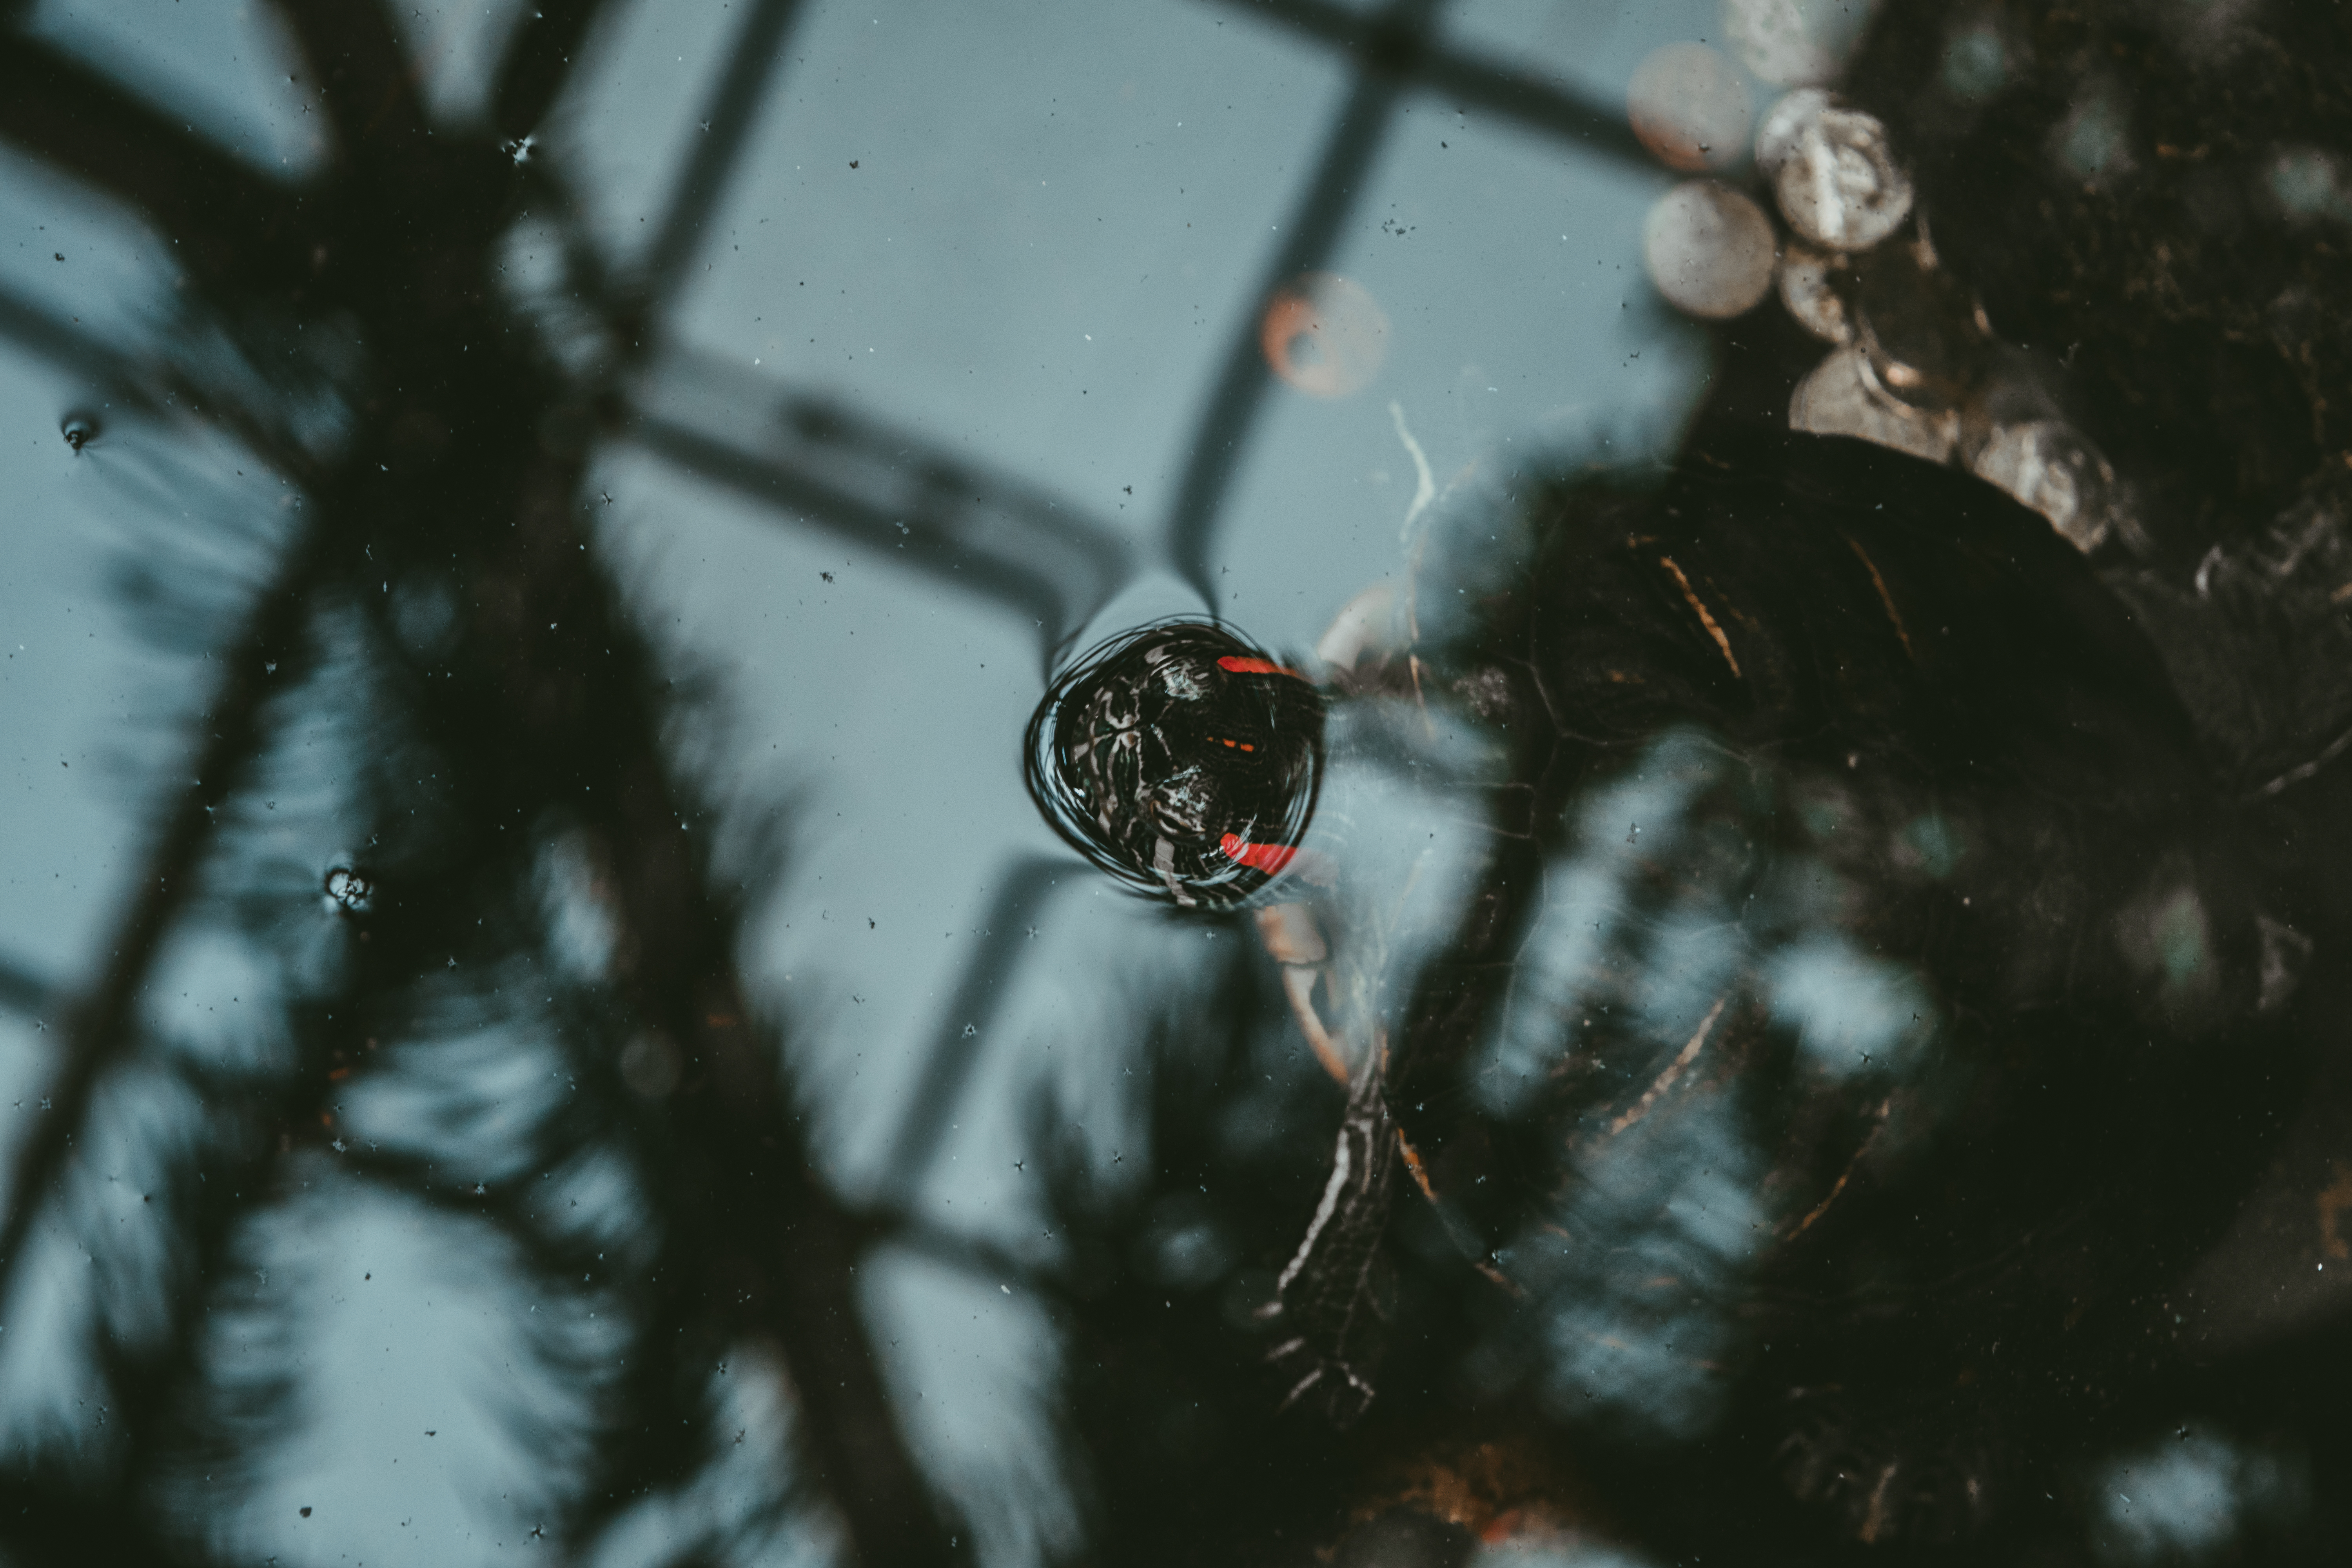
tree, water, nature, branch, snow, winter, photography, sunlight, leaf, flower, ice, reflection, autumn, weather, darkness, season, invertebrate, spider, freezing, macro photography